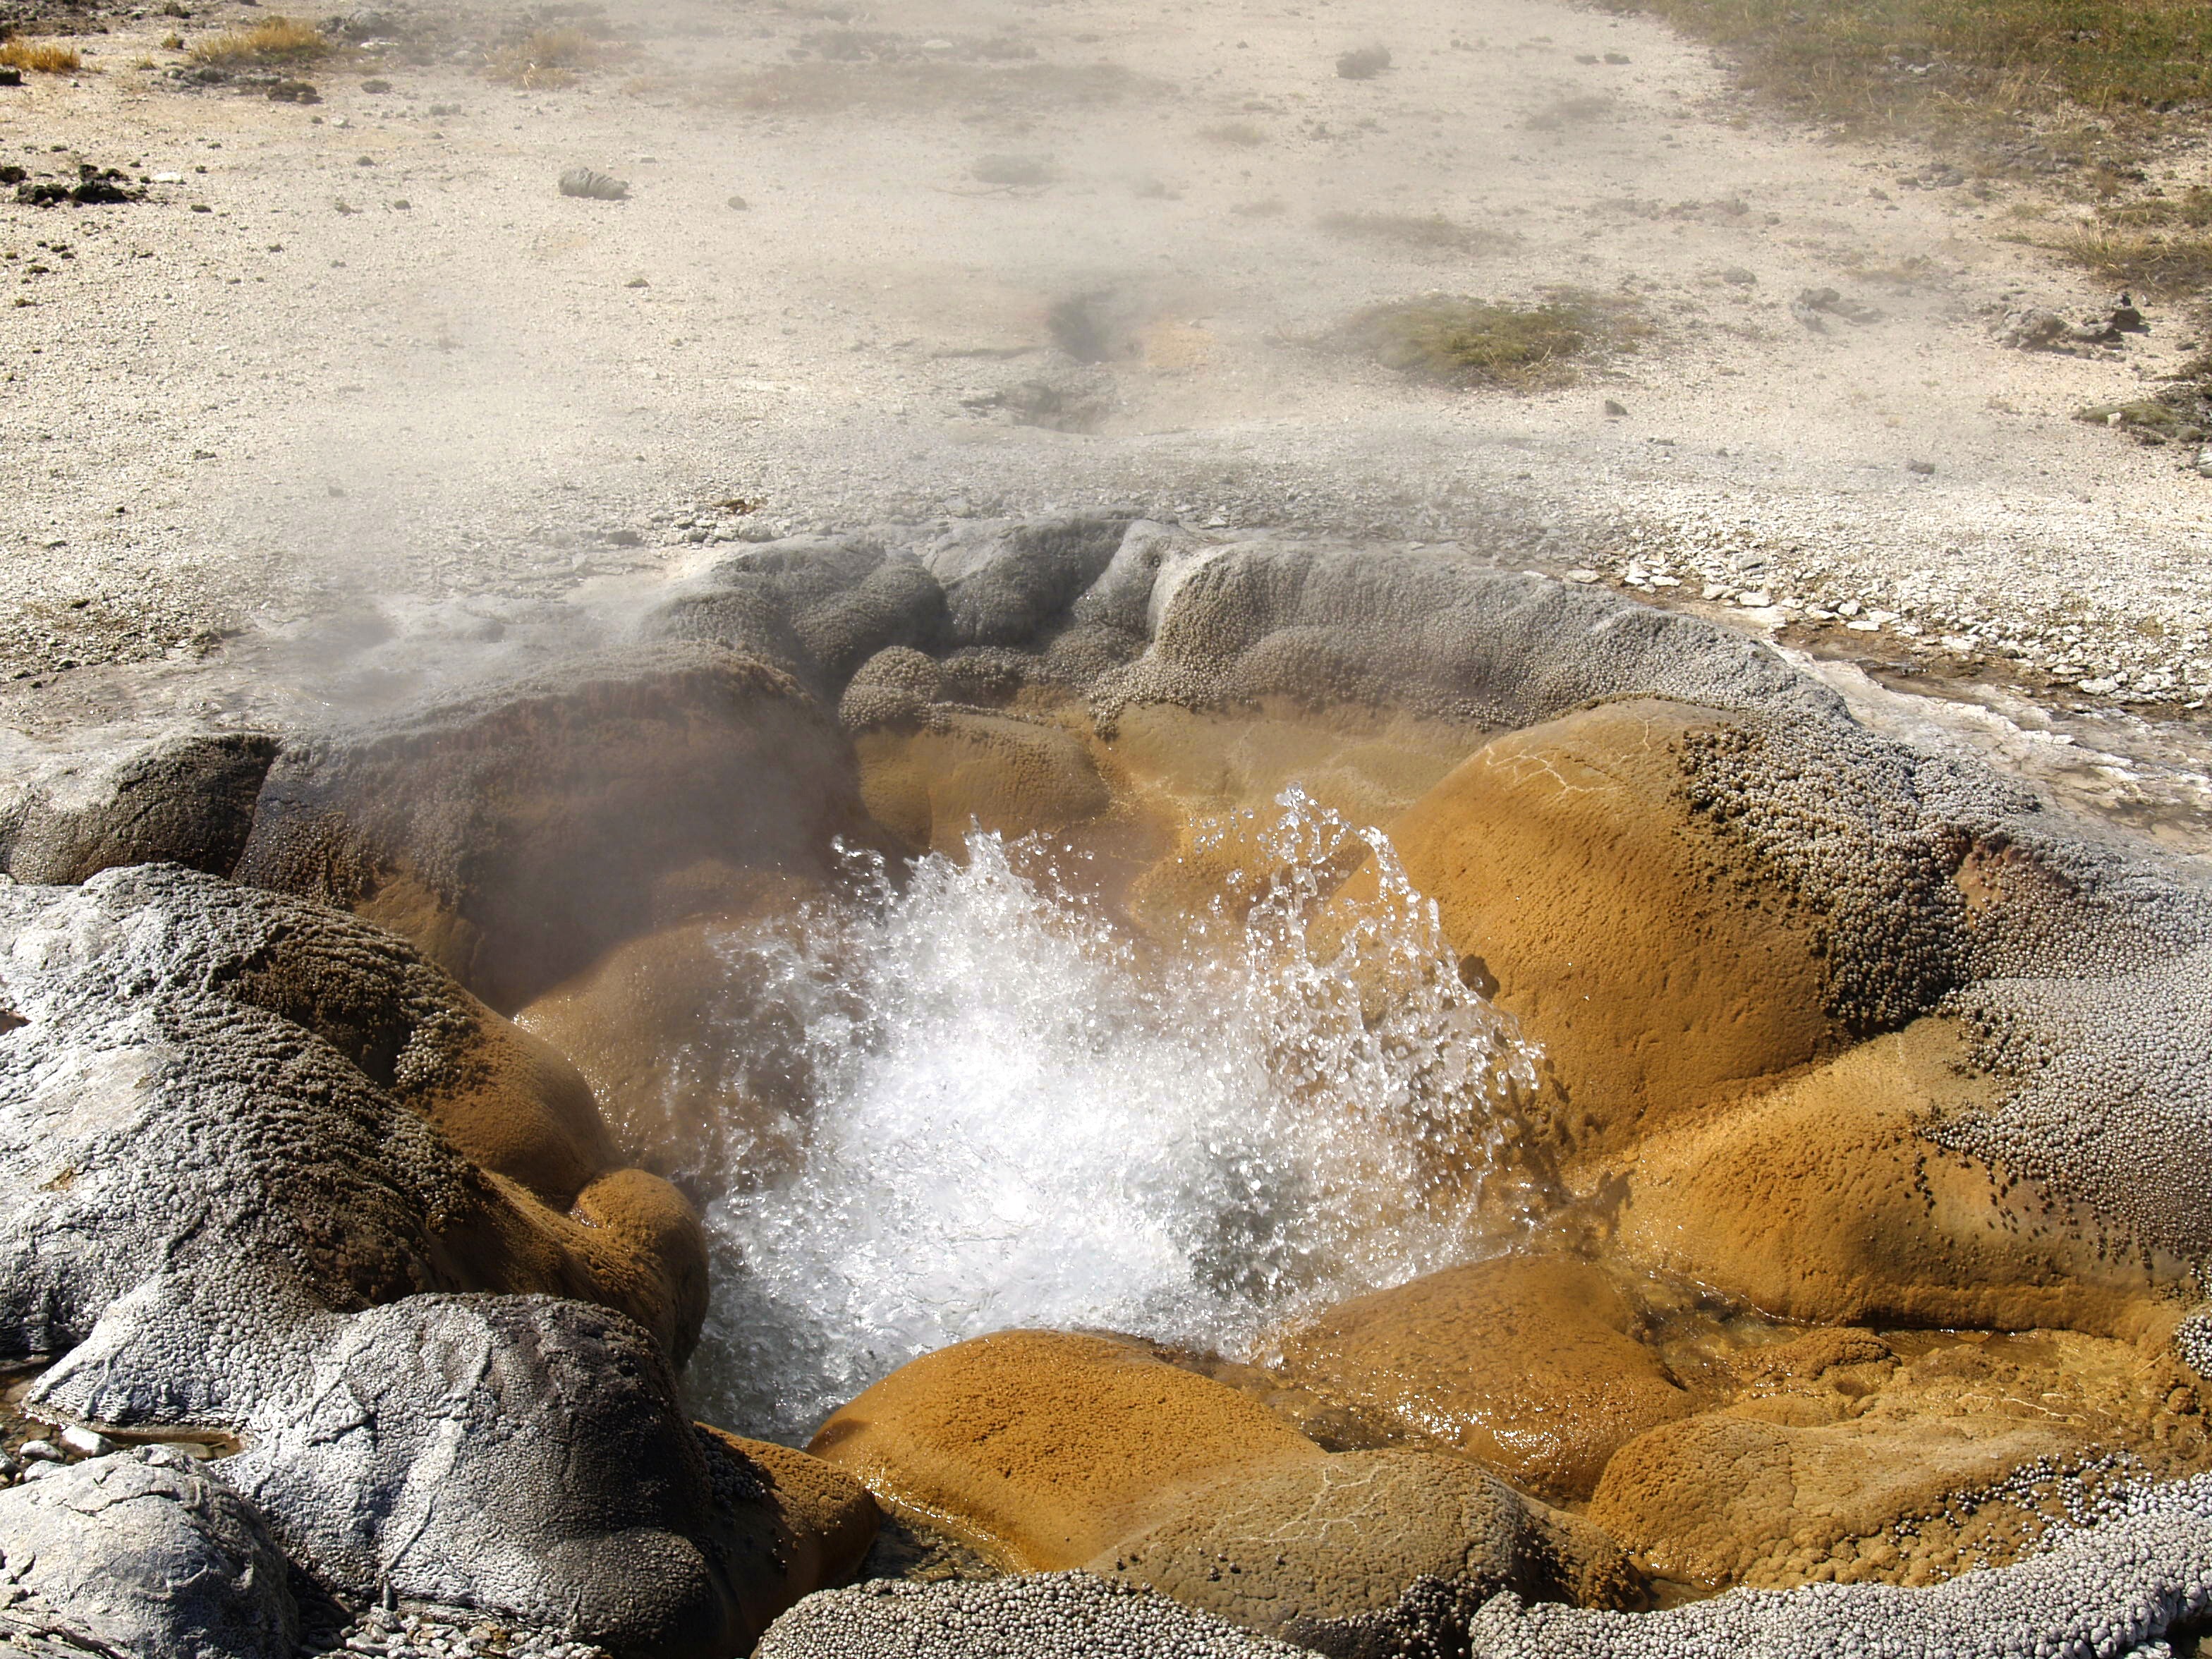
landscape, sea, water, nature, rock, wilderness, wave, river, stream, scenery, rapid, material, body of water, geology, geyser, water feature, yellowstone national park, landform, fuming